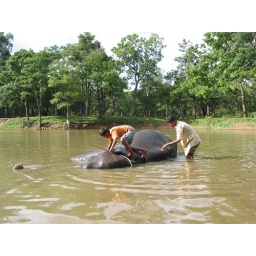
The mahout boys giving a nice bath to this elephant, who has completely chilled out in the water